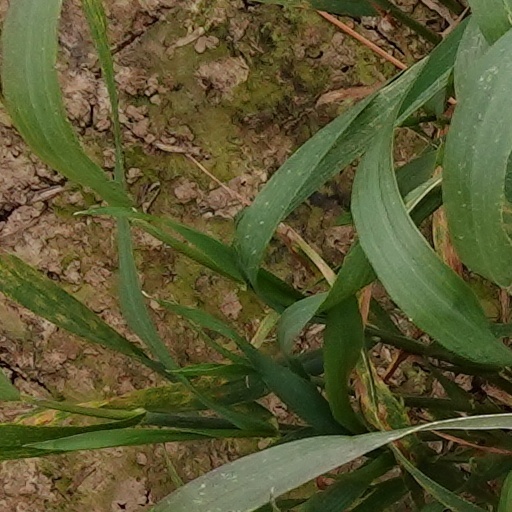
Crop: wheat